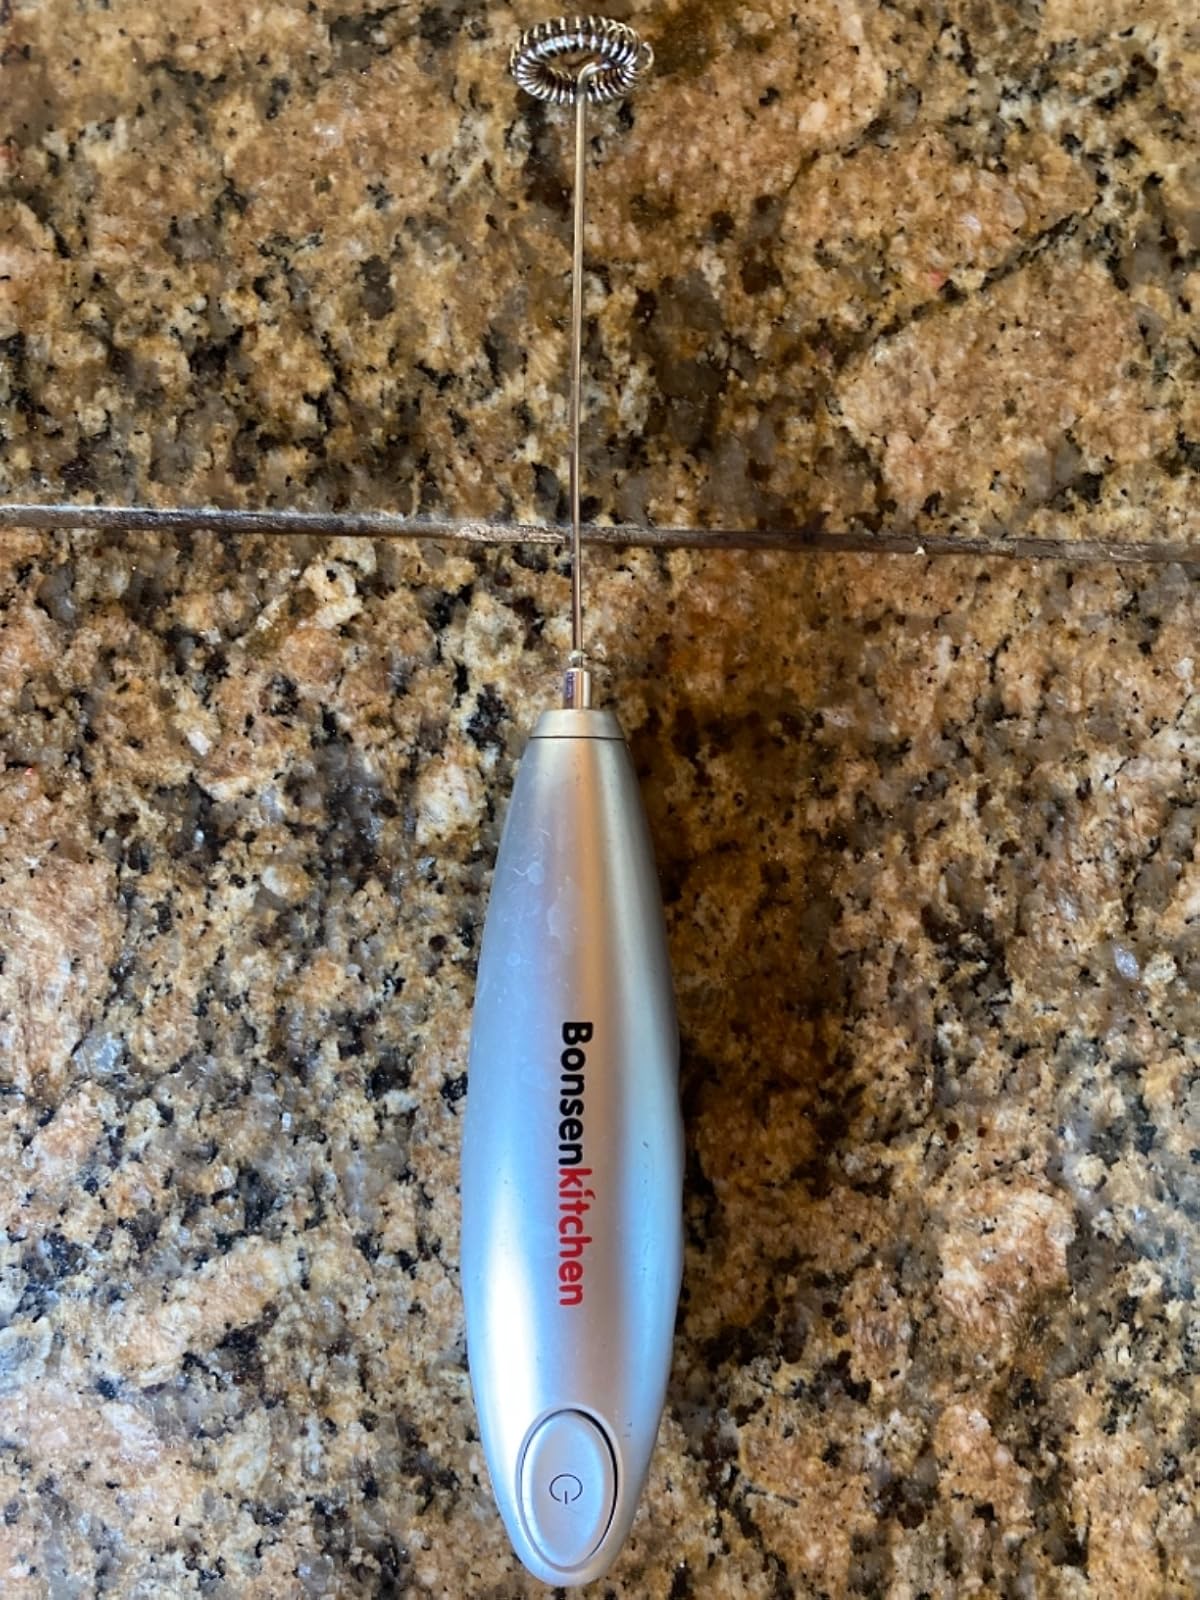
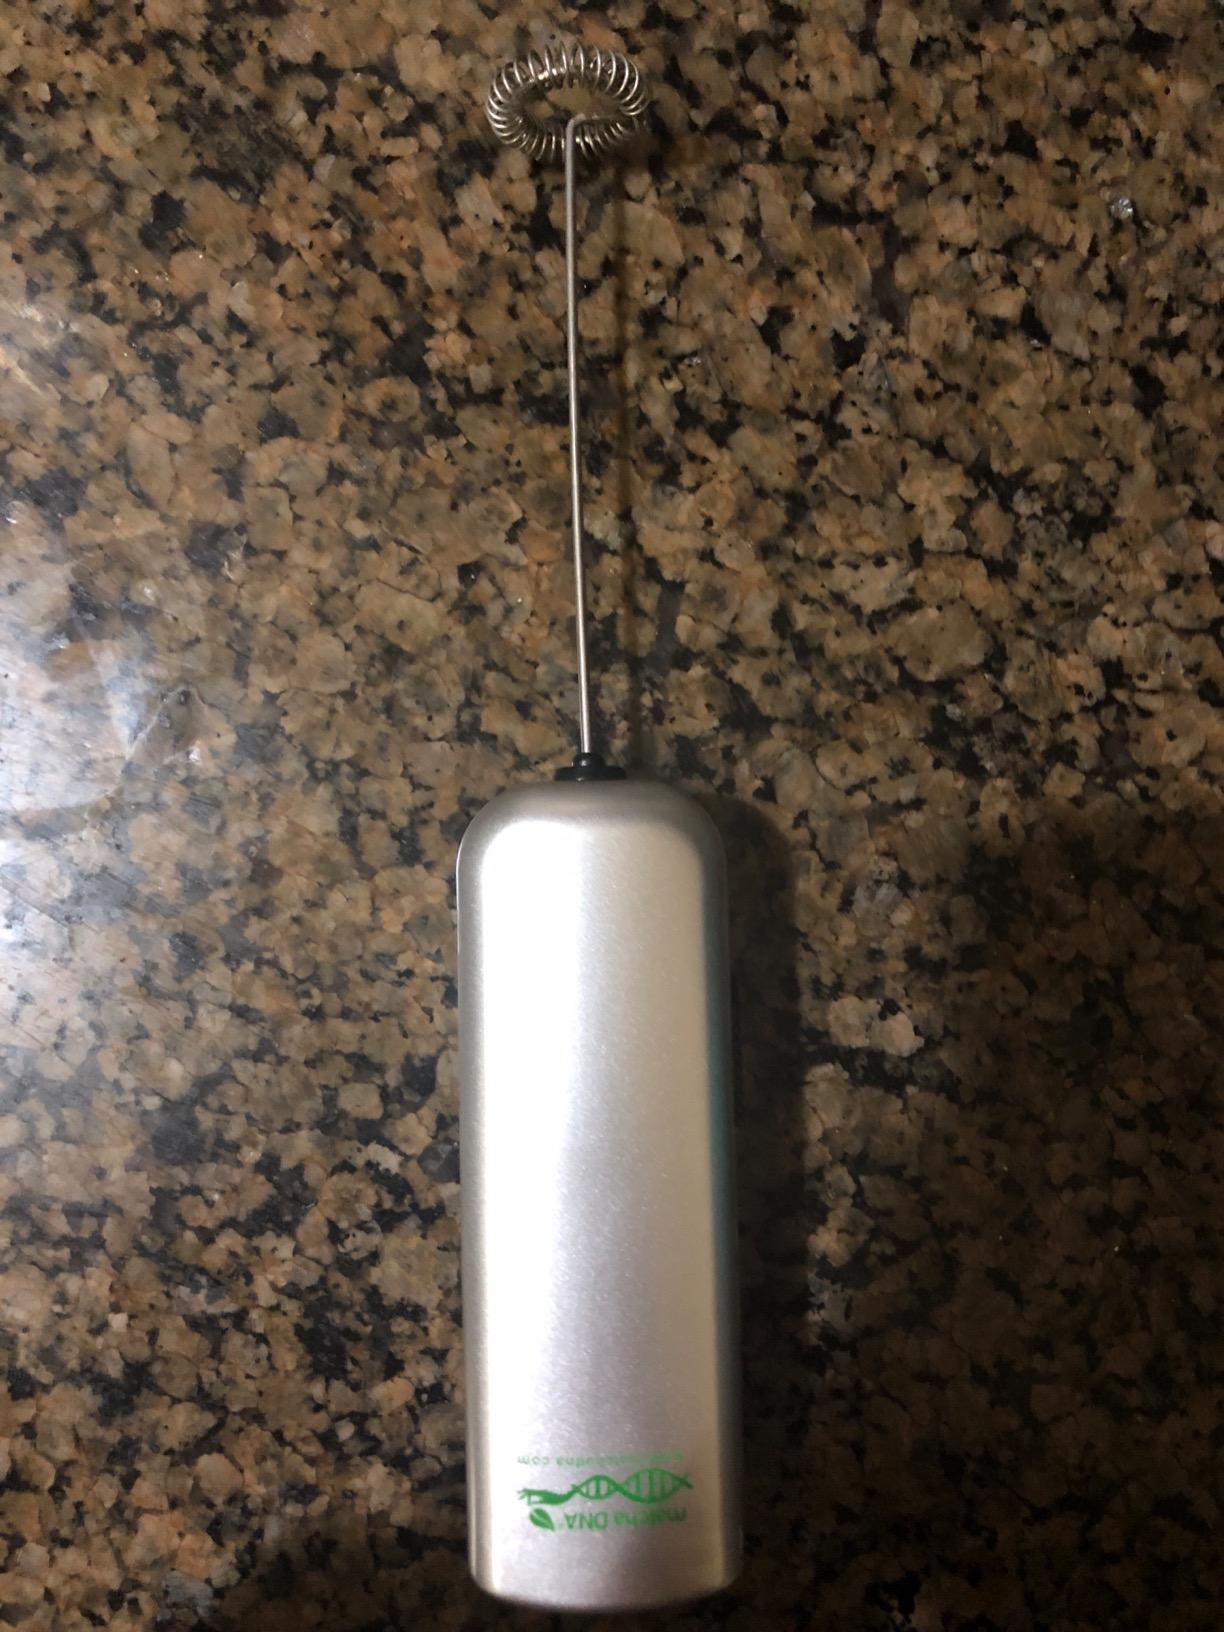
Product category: items_mixer
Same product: no